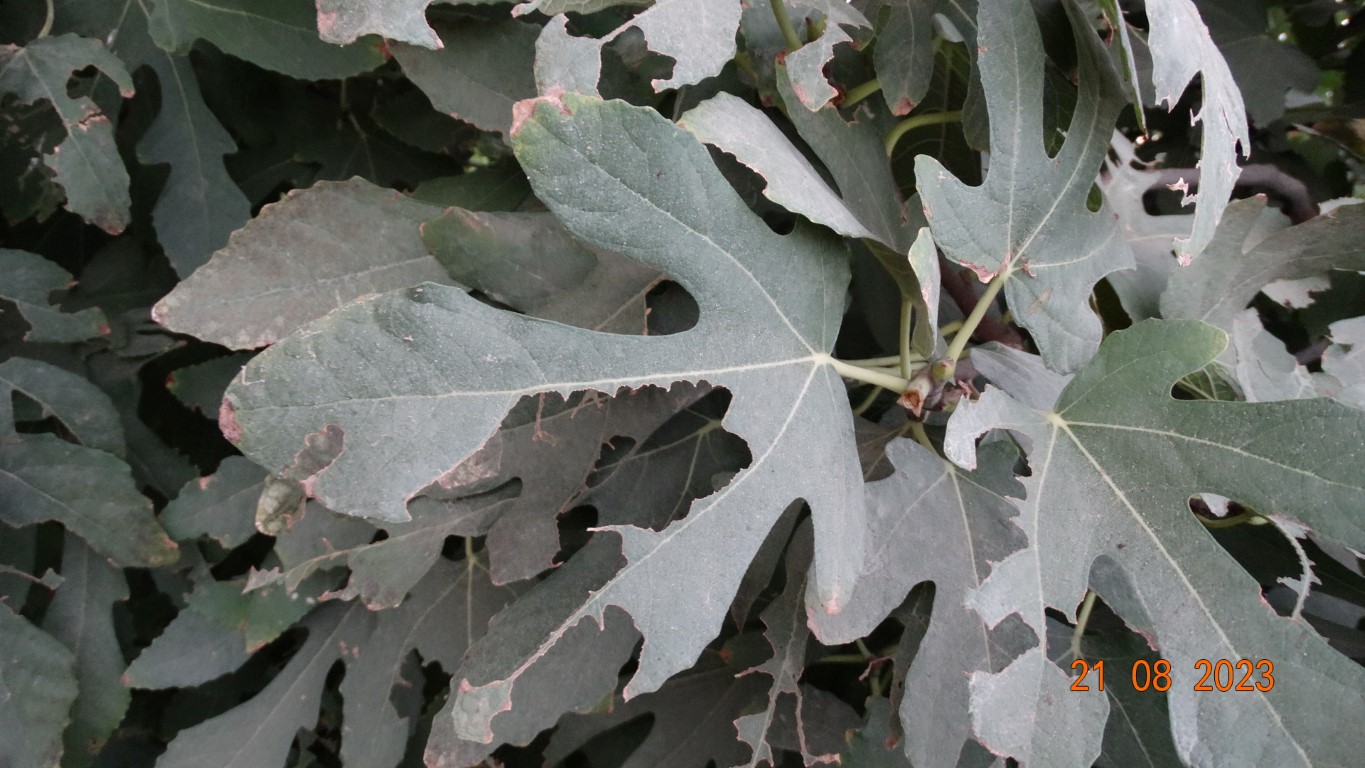
Label: infected